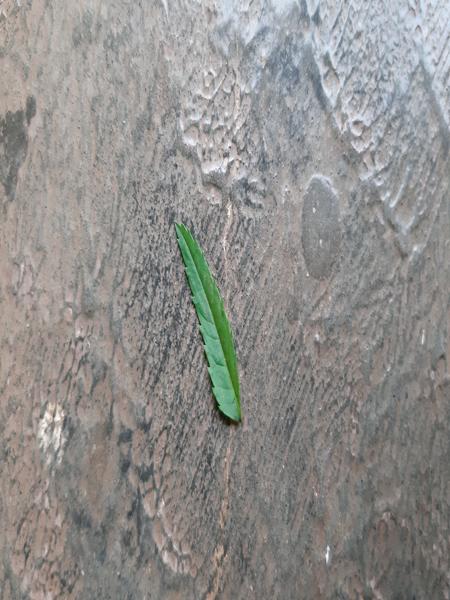
Plant: Marigold